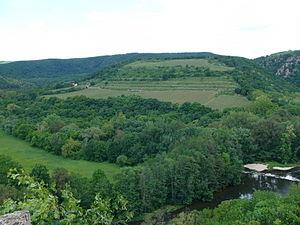
Le Parc national de Podyjí est un parc national situé dans la région de Moravie-du-Sud, en République tchèque. Adjacent au parc national autrichien Thayatal, sur la frontière, ils forment ensemble un parc international. En superficie, c'est avec ses 63 km² le plus petit des quatre parcs nationaux de la République tchèque. Il protège des forêts naturelles le long de la vallée de la rivière Dyje. L'état particulièrement bien conservé du biome du parc est cité comme étant unique en Europe centrale.